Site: saxony
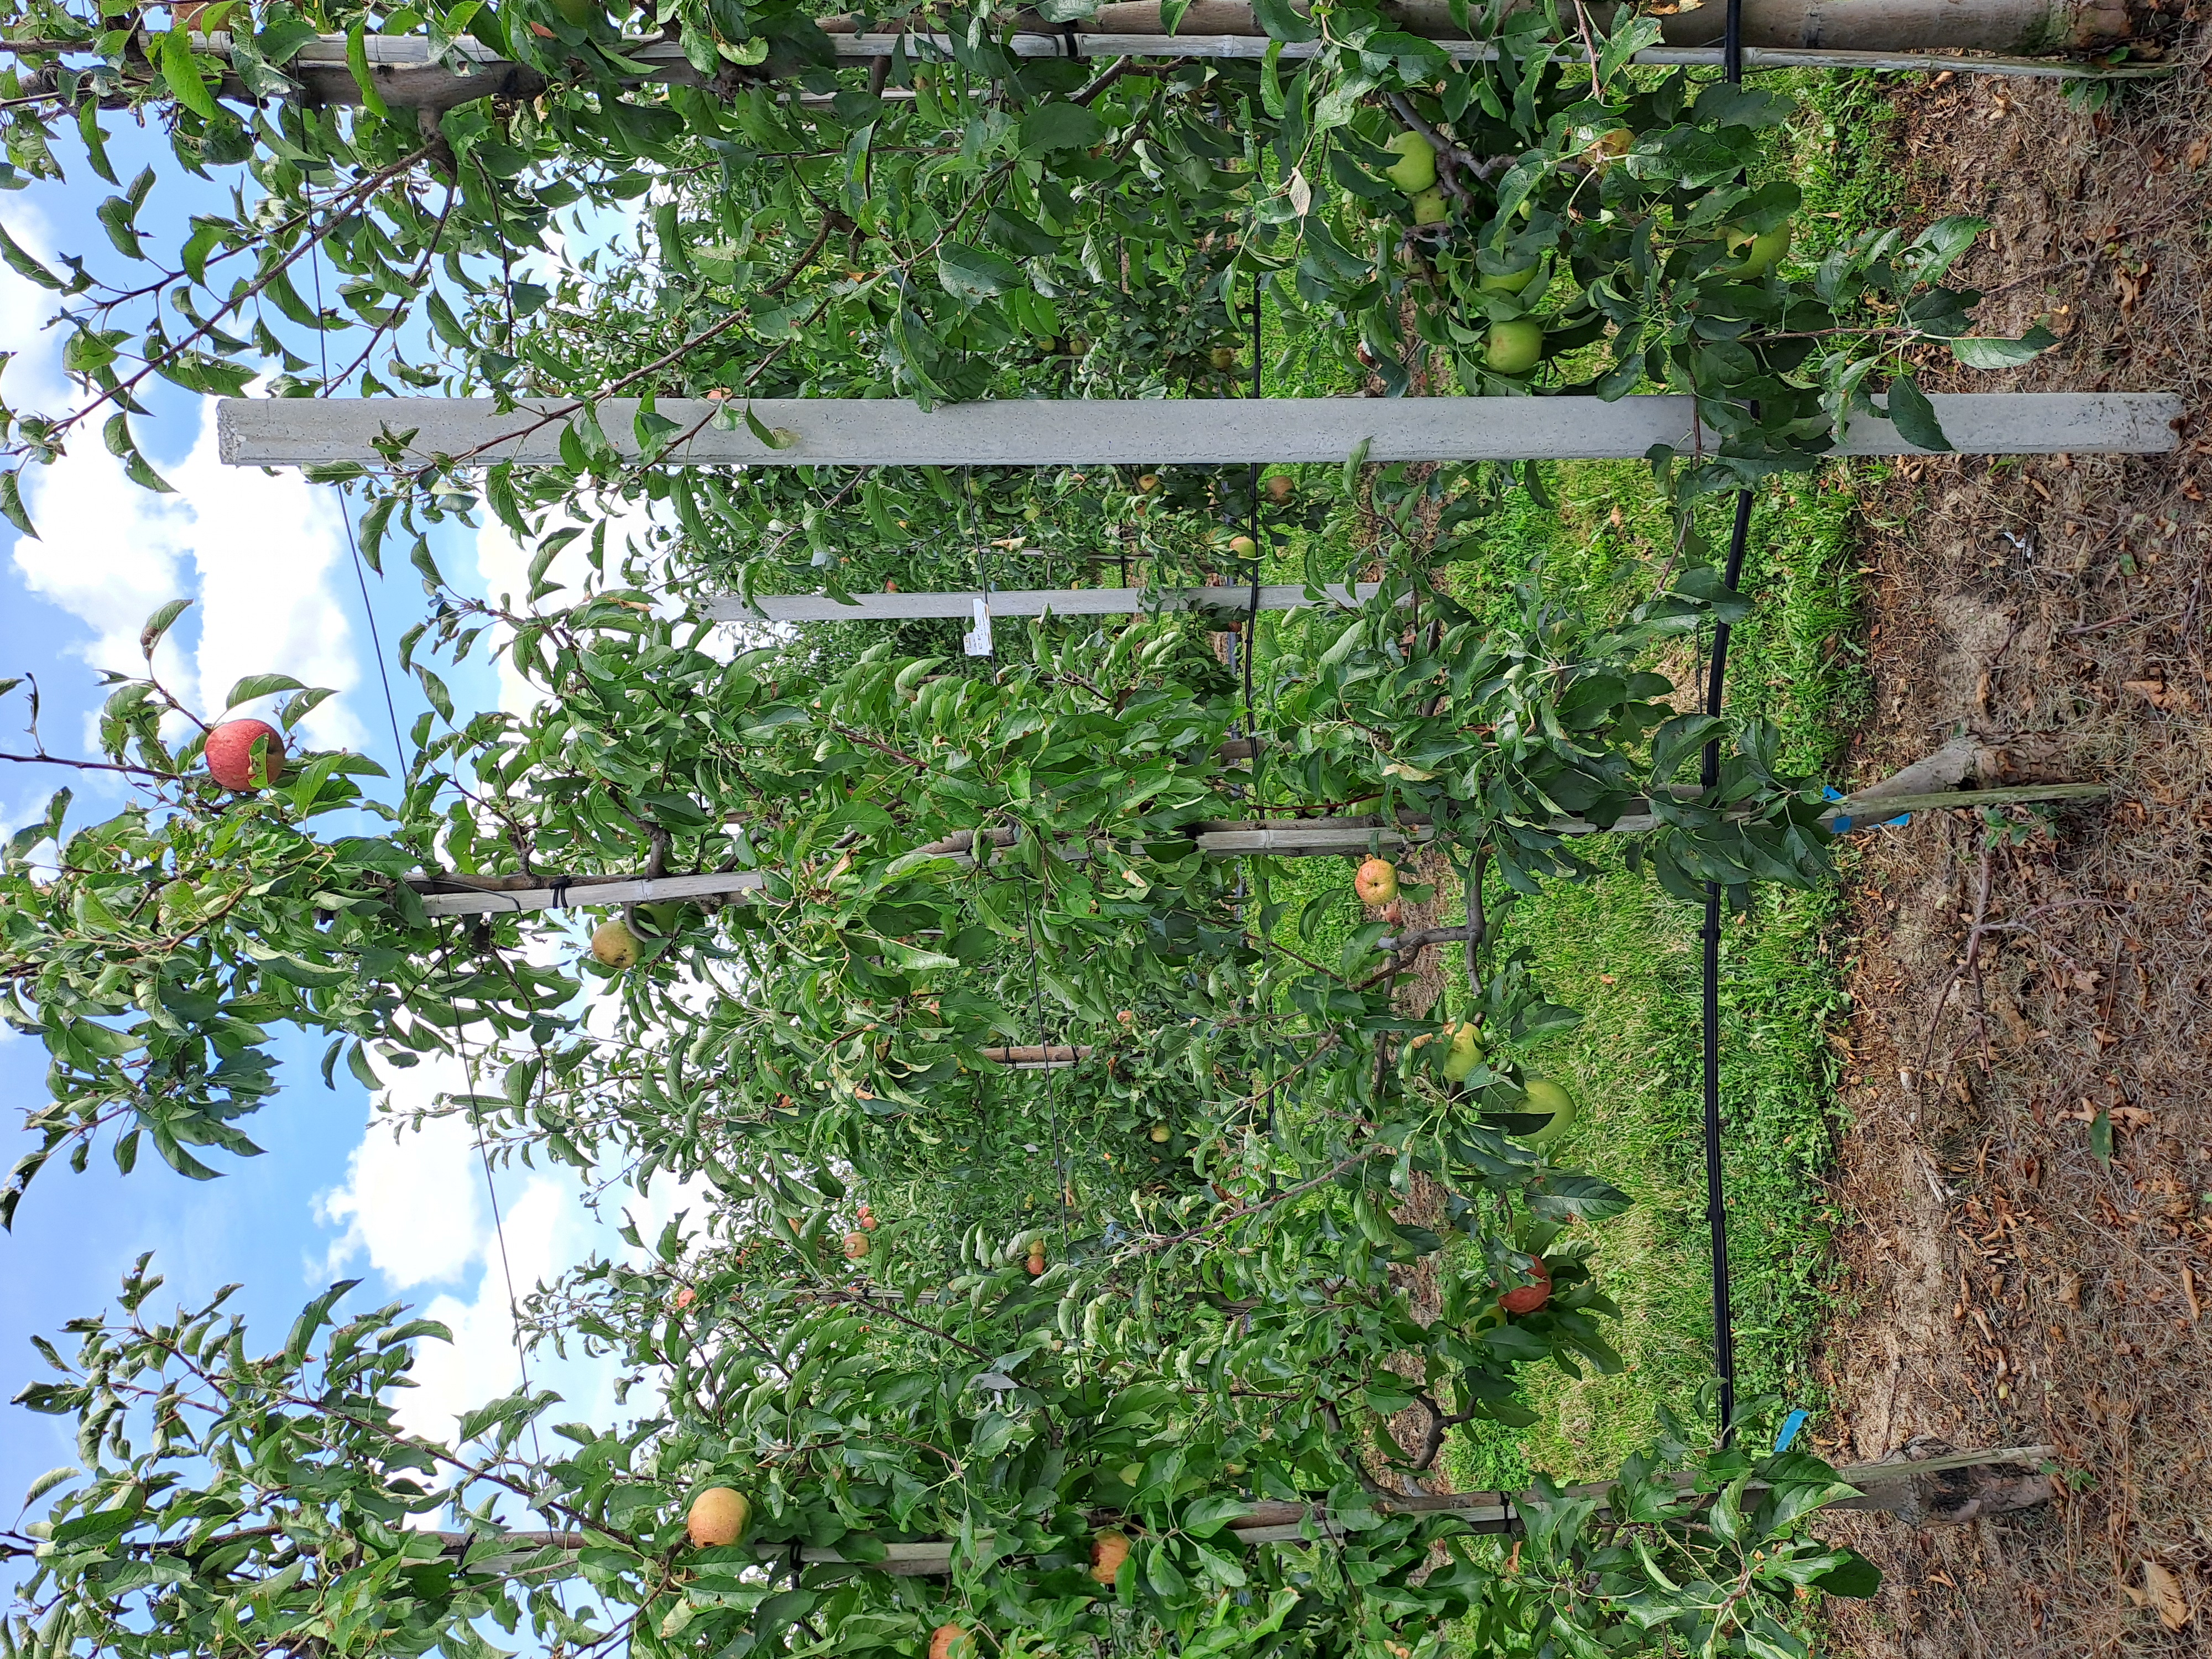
Growth stage (BBCH 85): Maturity of fruit and seed